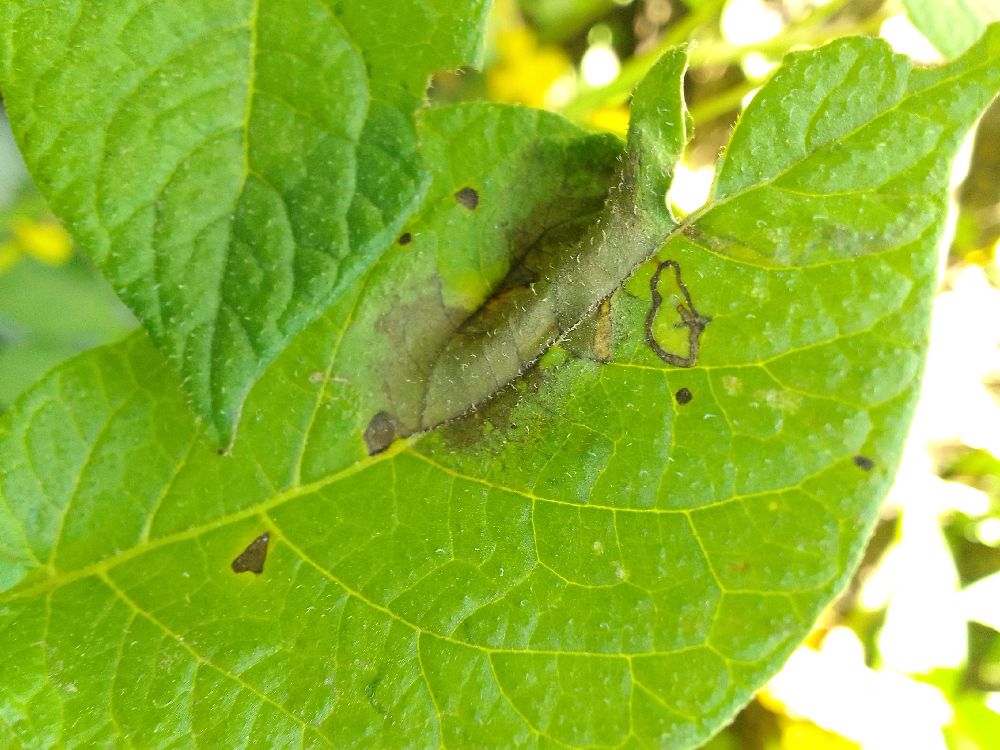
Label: Late blight